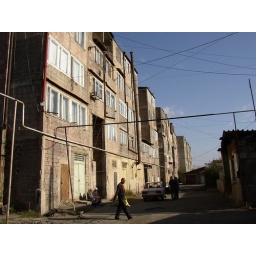
Back of the apartment house in Gyumri (our's was the balcony on the top floor)